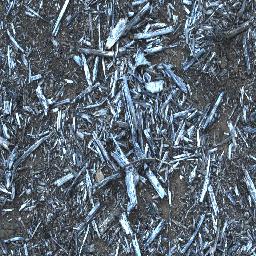
Label: negative